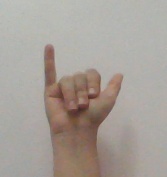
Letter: ya